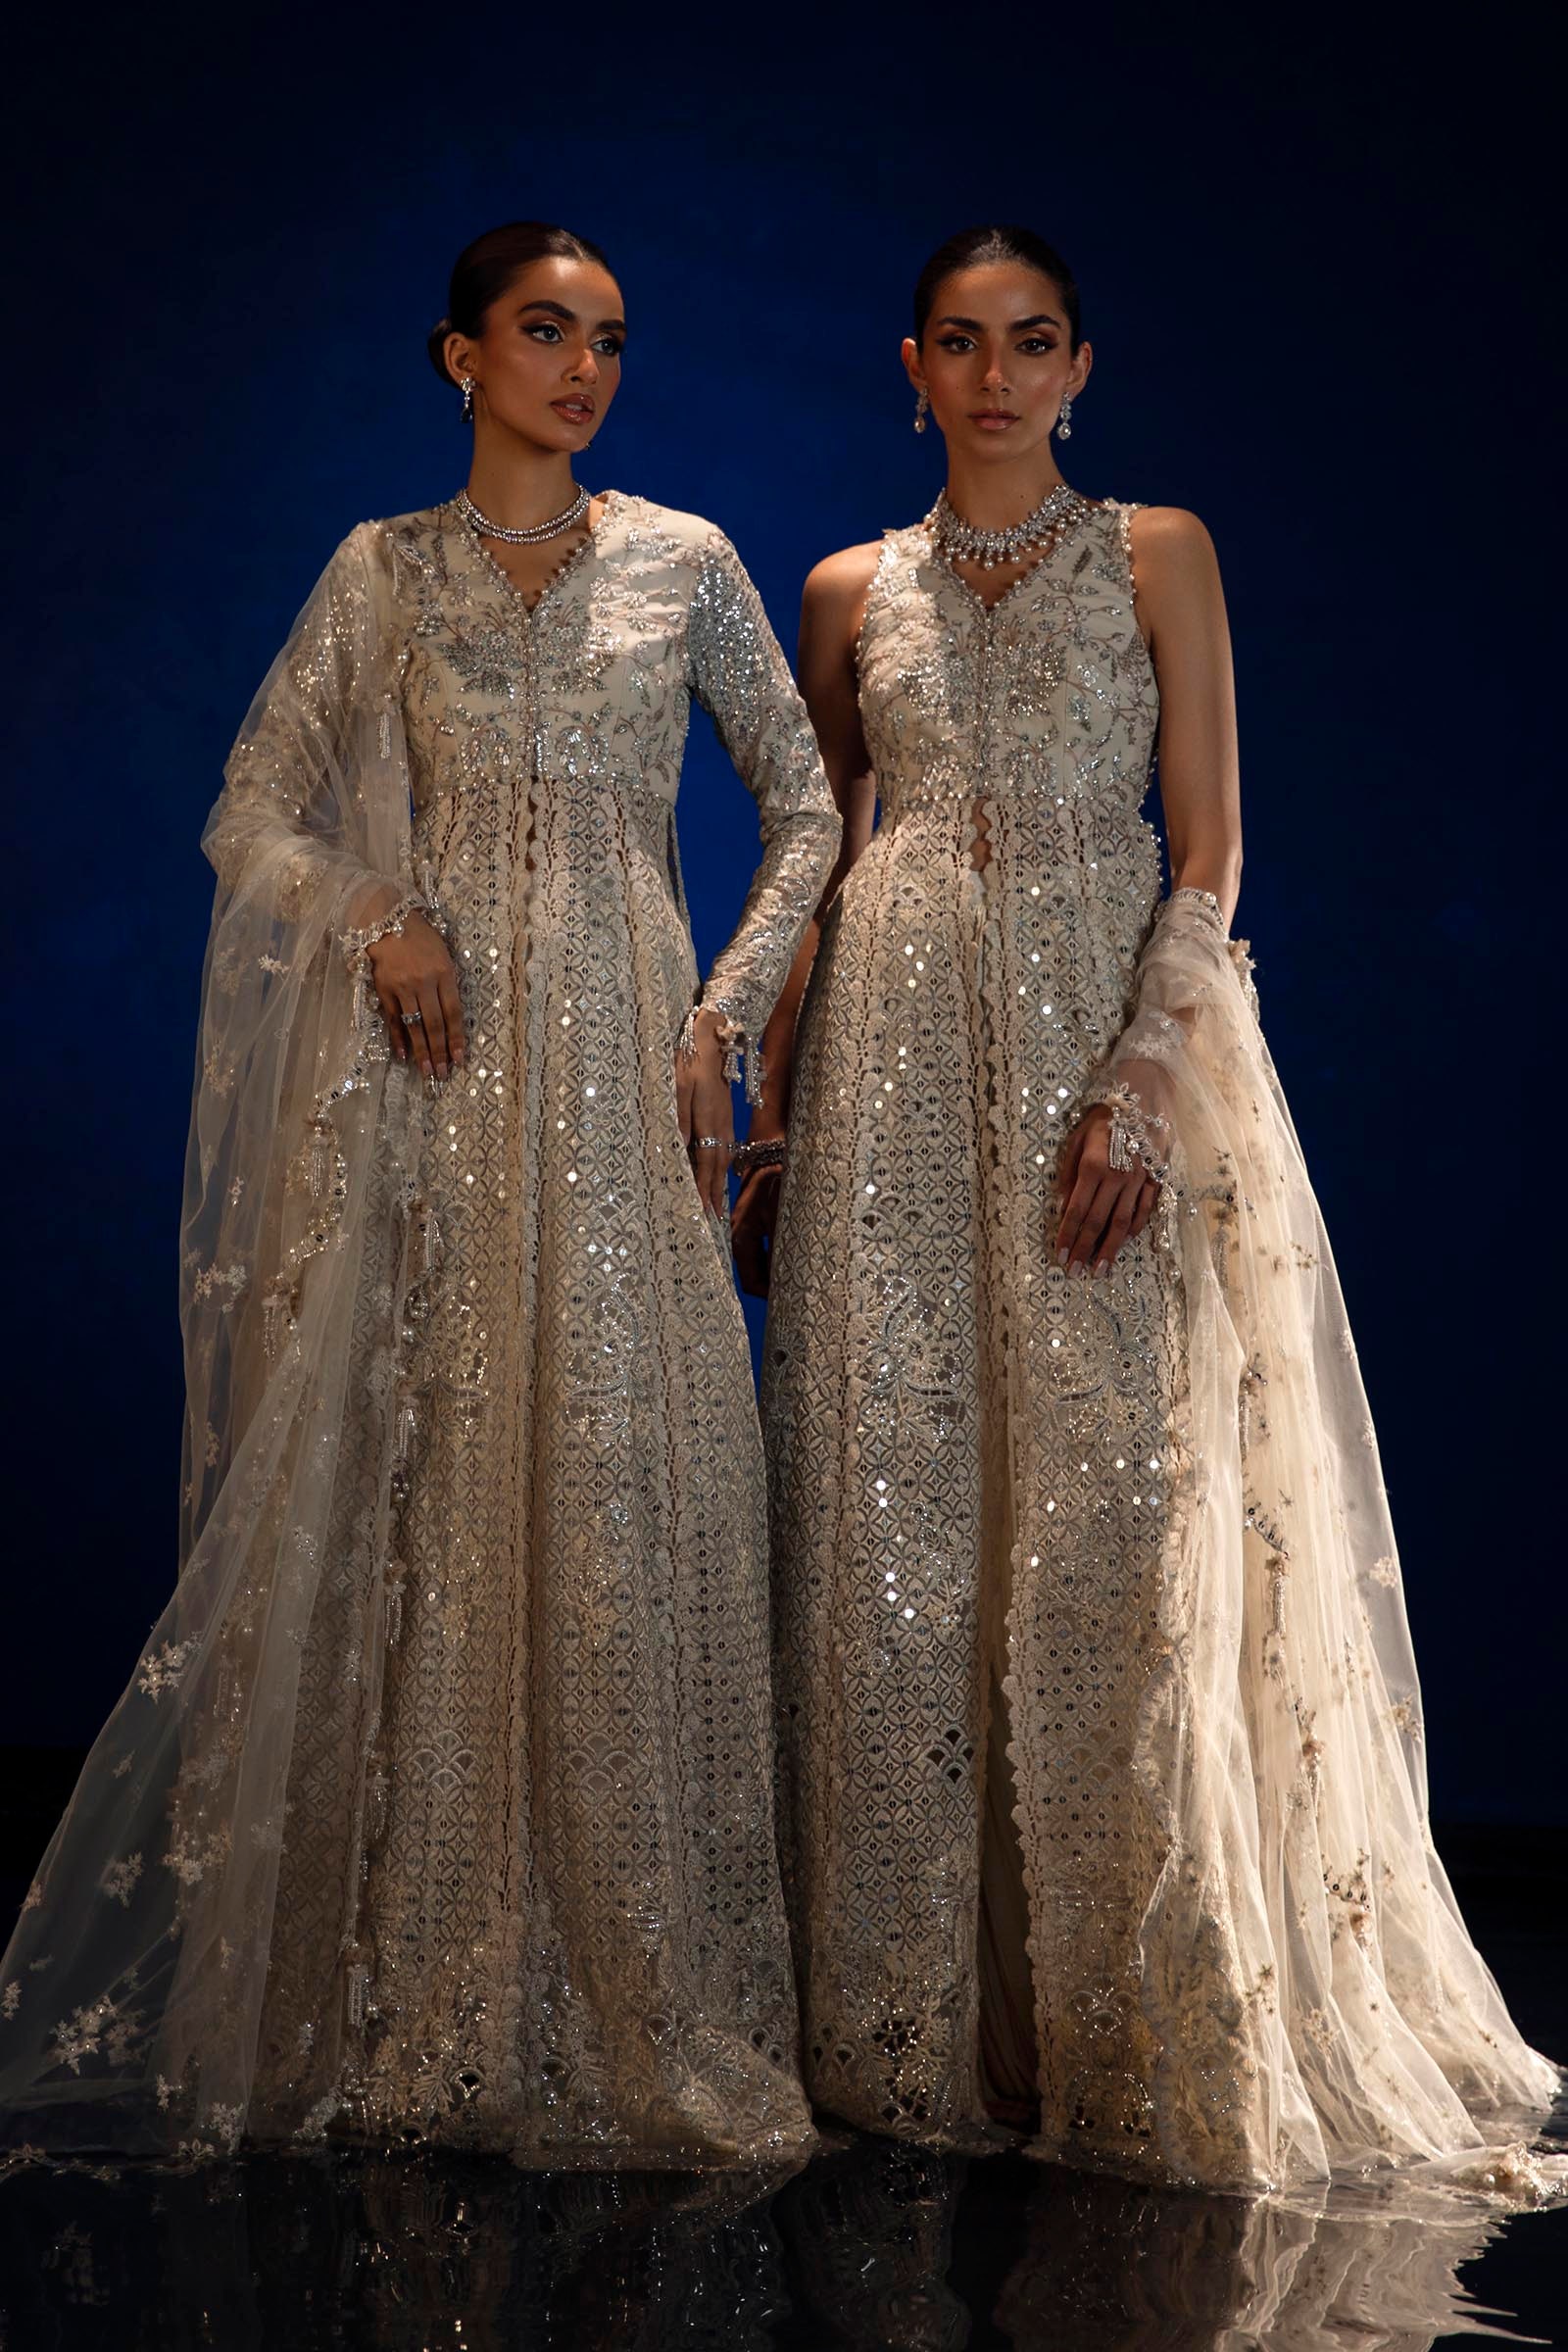
ivory embroidered lehenga dress